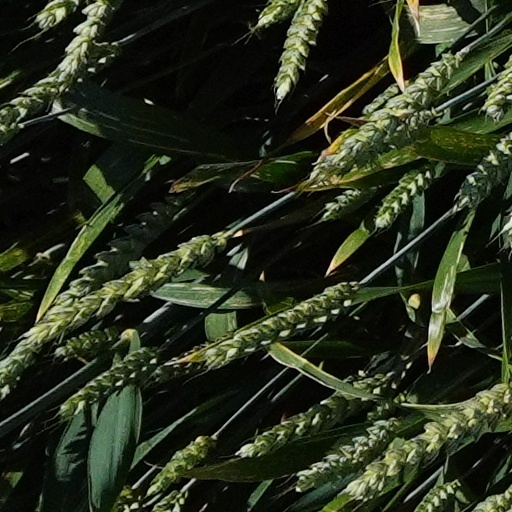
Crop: wheat